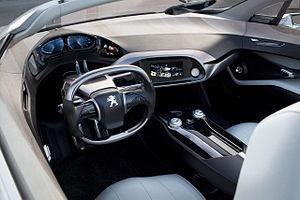
Le Peugeot SR1 est un concept car roadster coupé cabriolet hybride motorisé par la technologie « Peugeot HYbrid4 version essence-électrique », du constructeur automobile français Peugeot, présenté au Salon de Genève 2010.